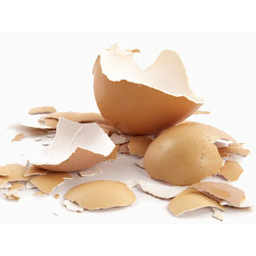
Label: eggshells